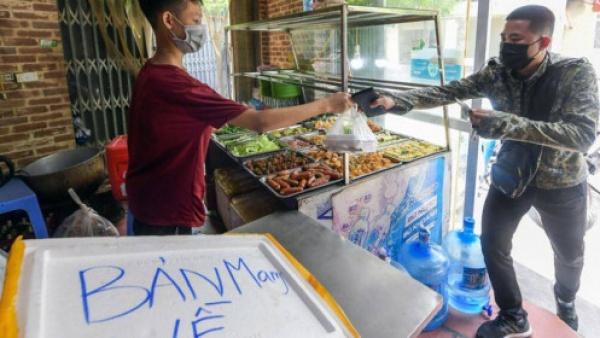
người đàn ông mặc áo đỏ nâu đang đưa túi đồ cho người đàn ông đeo khẩu trang màu đen